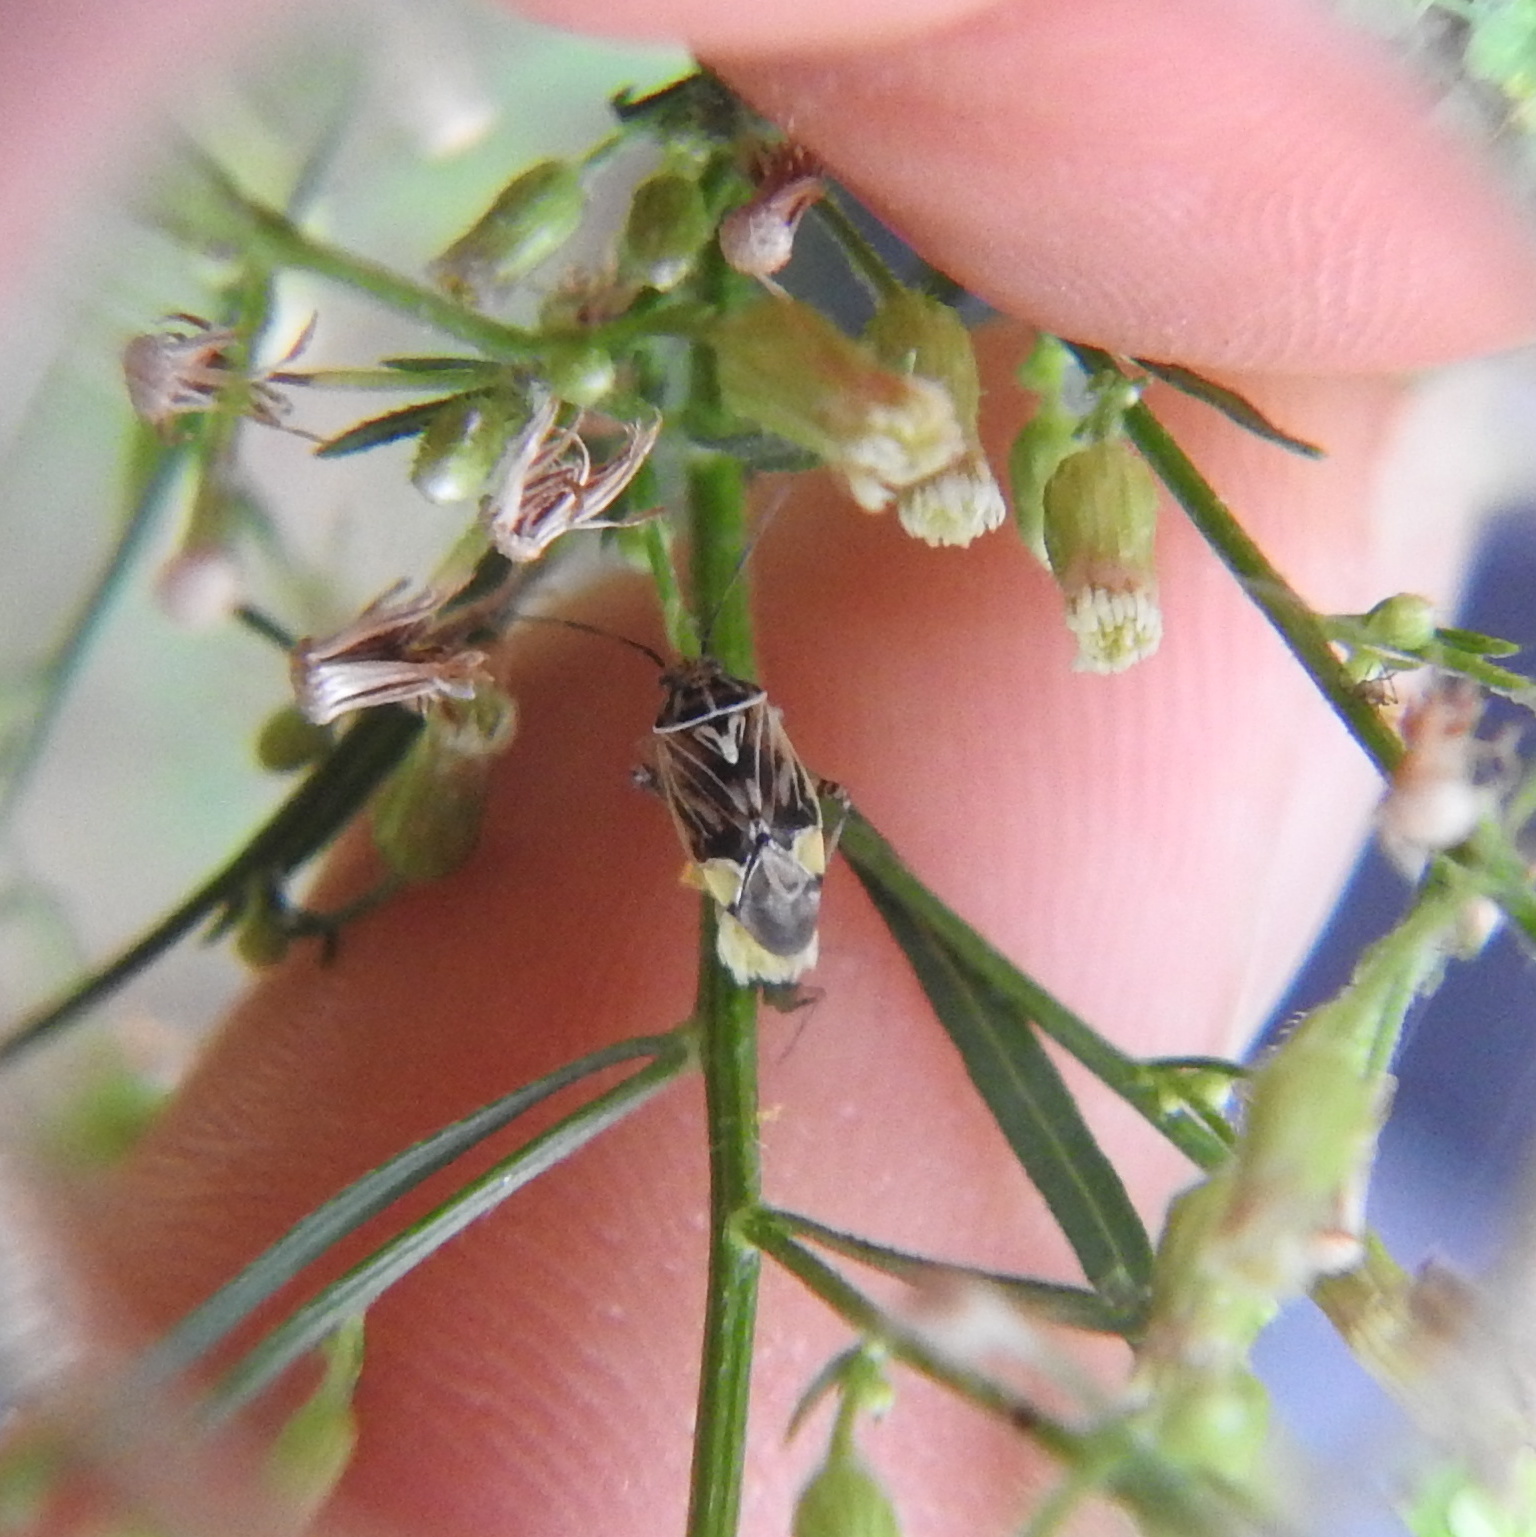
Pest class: lygus_bug